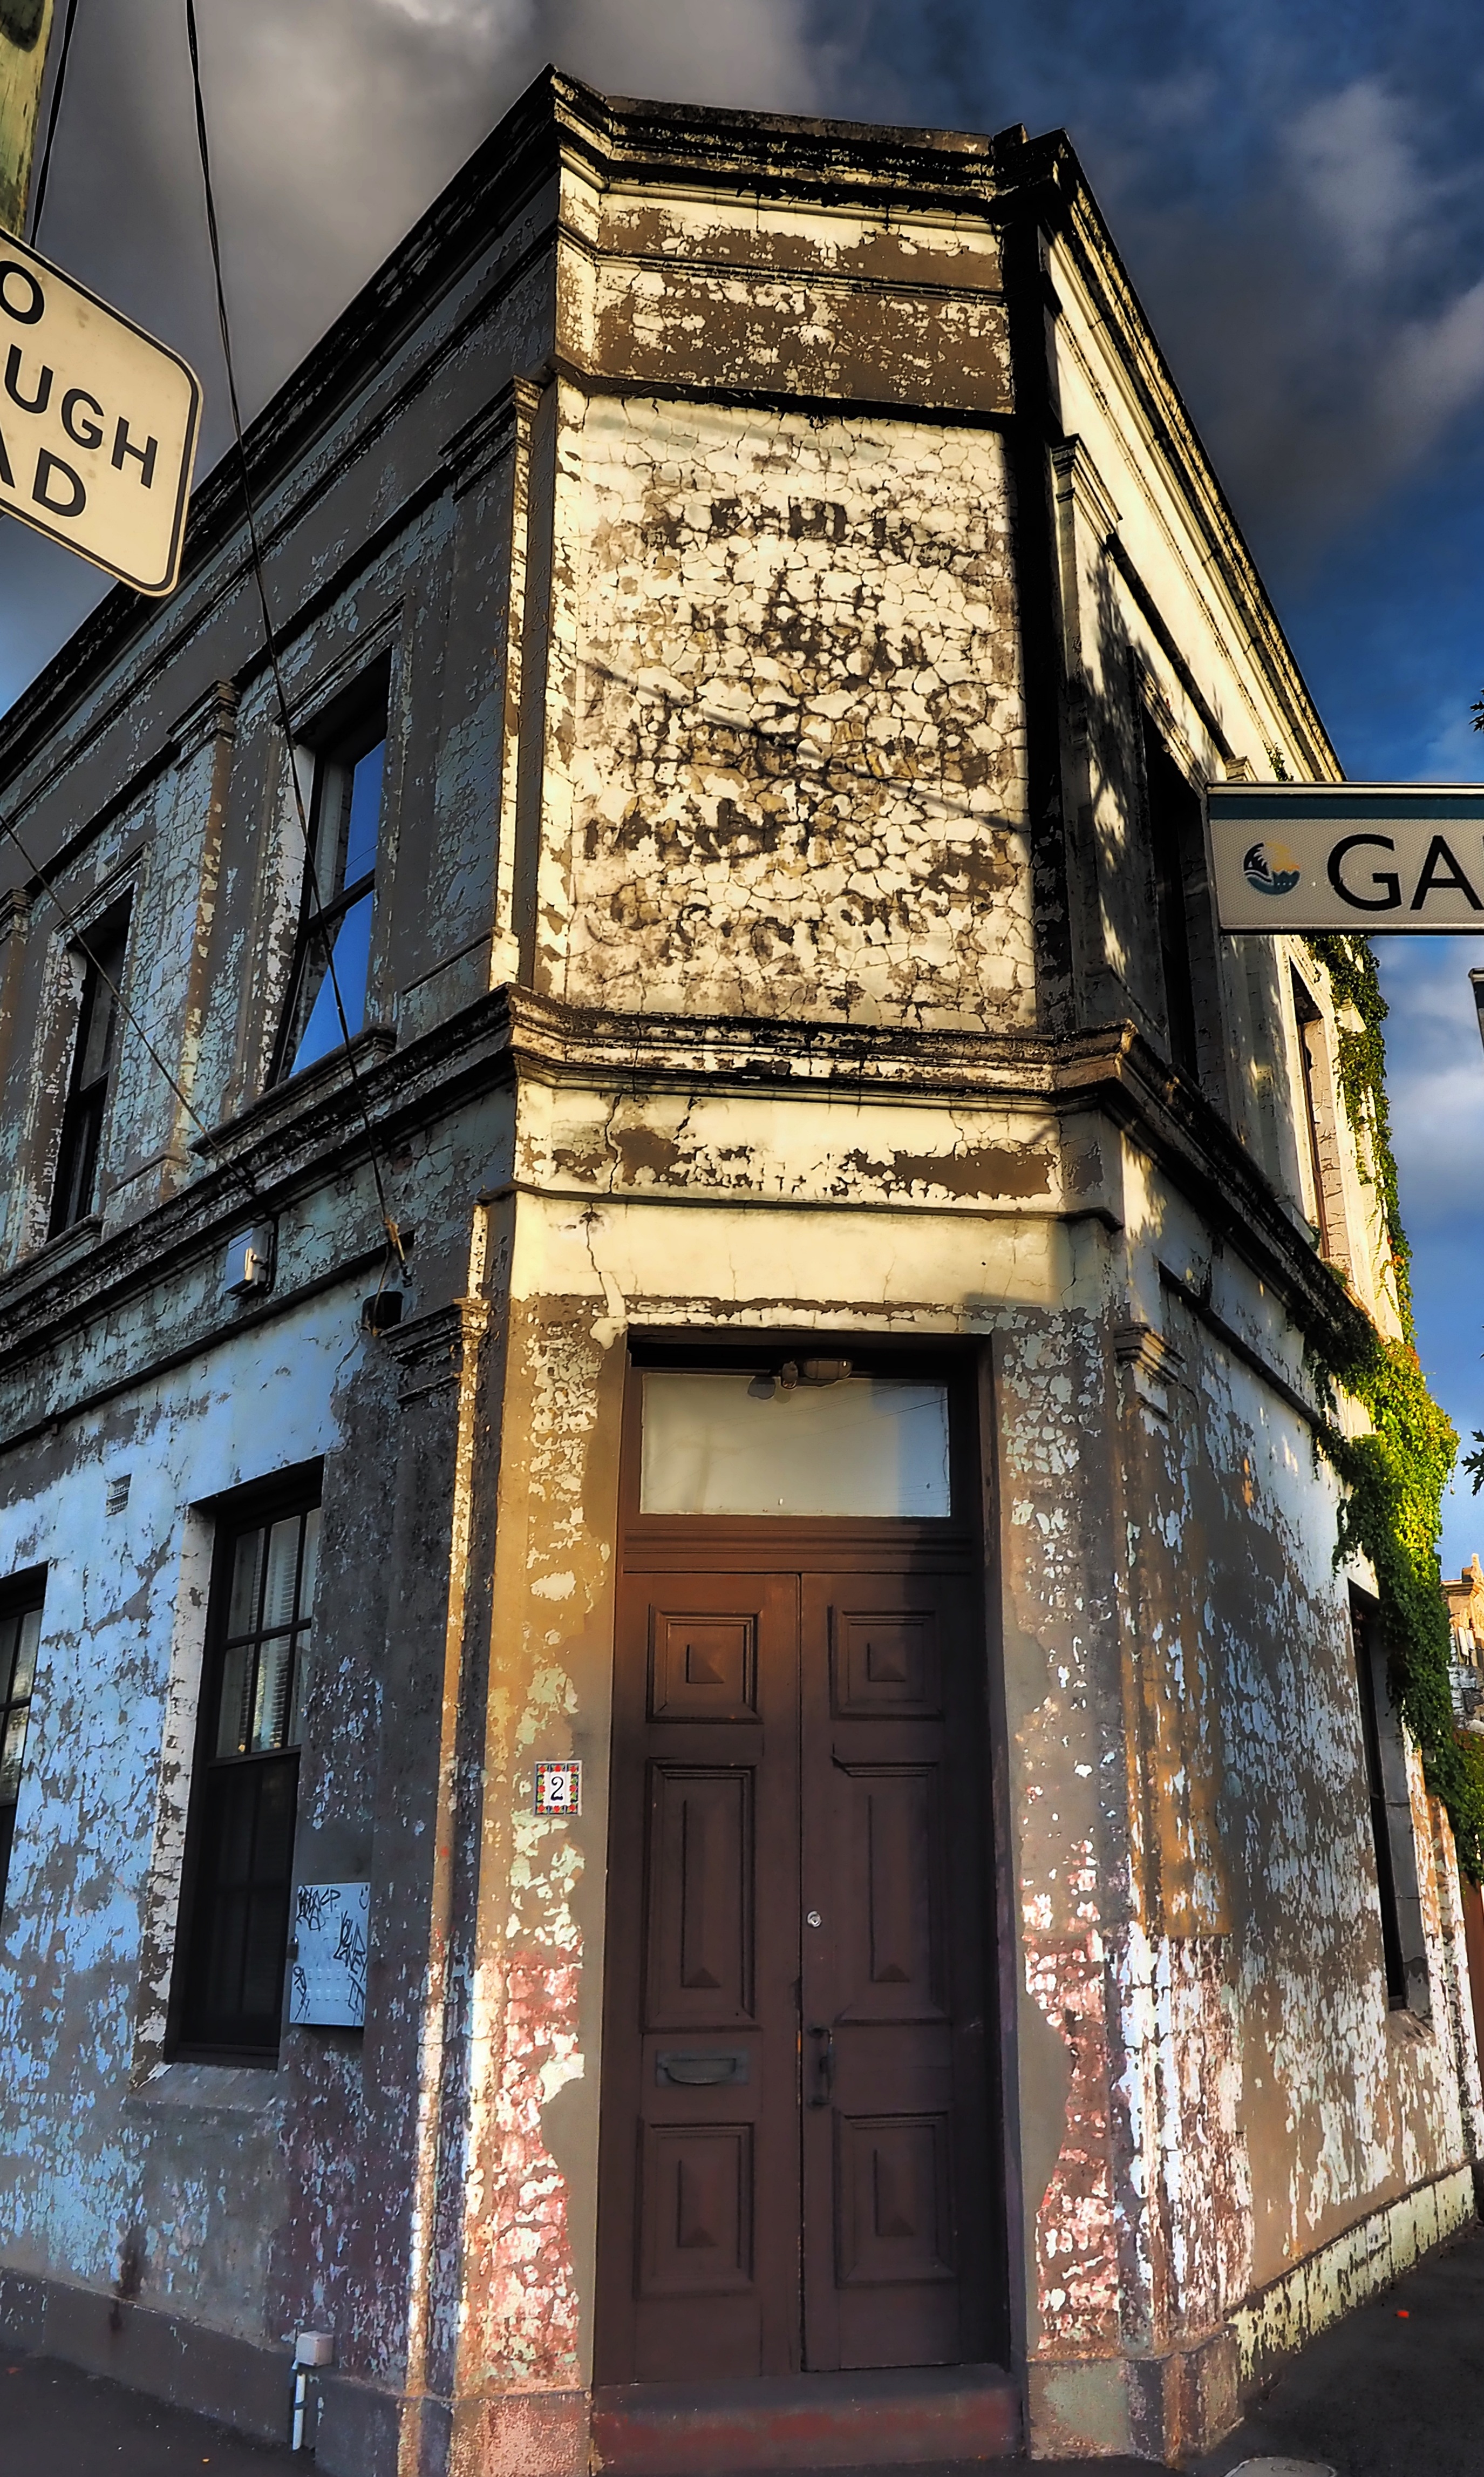
architecture, street, house, window, town, building, city, downtown, landmark, facade, synagogue, melbourne, neighbourhood, urban area, ancient history